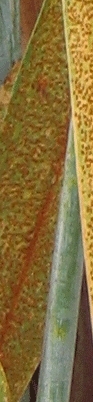
Label: Wheat___Brown_Rust